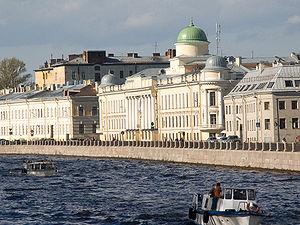
Piotr Ilitch Tchaïkovski ou Tchaïkovsky est un compositeur russe de l’époque romantique né le 25 avril 1840 à Votkinsk et mort le 25 octobre 1893 à Saint-Pétersbourg.